Thomas Shepard House

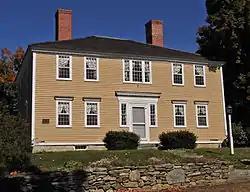

The Thomas Shepard House is a historic house at 764 East Hill Road in New Marlborough, Massachusetts, United States. It is one of the older homes in New Marlborough (built 1798), and is one of three 18th century houses on a stretch of East Hill Road, which was then one of only three roads in the town. Thomas Shepard, for whom it was built, was a major figure in the town's early history. The house was listed on the National Register of Historic Places in 1984.